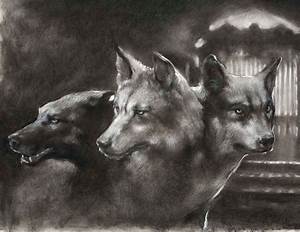
Label: dog